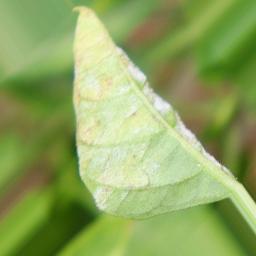
Label: powdery mildew